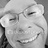
Emotion: happy